Mercedes-Benz 190 SL

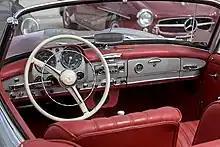
Interior

The Mercedes-Benz 190 SL (W121) is a two-door luxury roadster produced by Mercedes-Benz between May 1955 and February 1963. Internally referred to as W121 (BII), it was first shown in prototype at the 1954 New York Auto Show, and was available with an optional removable hardtop.